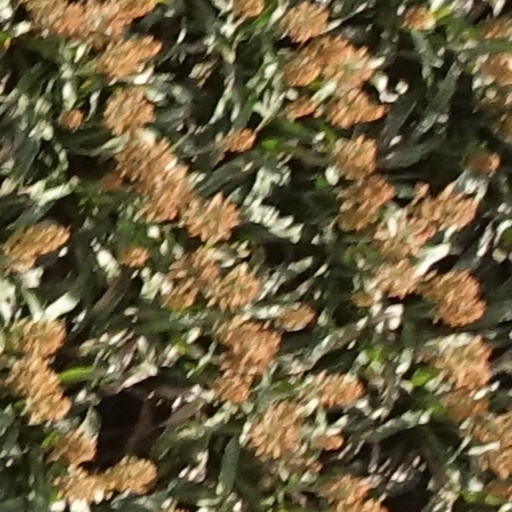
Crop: sorghum